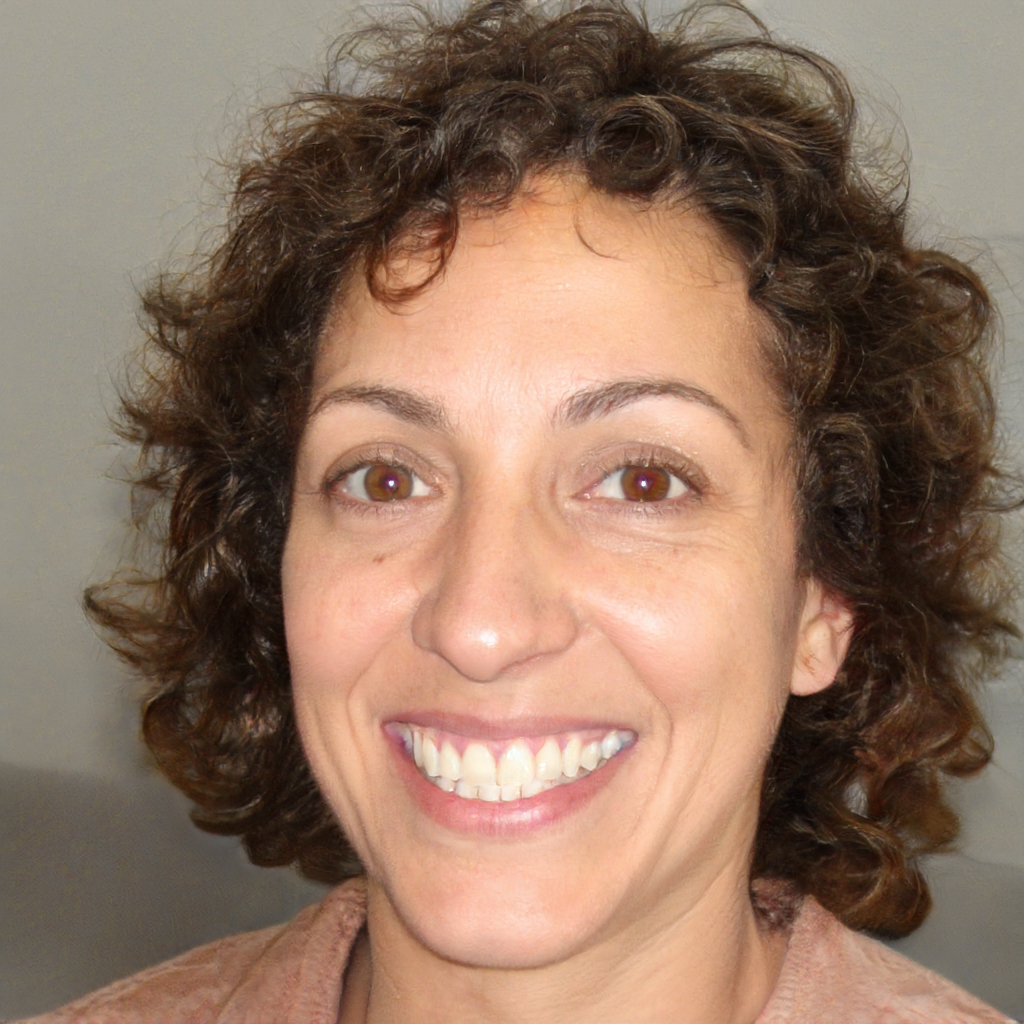
Gender: Female